Chicano art movement

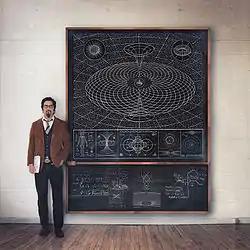
Cosmological Mysteries by Daniel Martin Diaz.

Traditions connected with the holiday include the building of private altars honoring the deceased using sugar skulls or marigolds and visiting the deceased with gifts of their favorite foods or beverages. Chicanos are able to affirm their cultural, ethnic and religious identities through daily life in the barrio, and artists draw upon these traditions, experiences and images, such as sugar skulls and La Virgen de Guadalupe, in their artwork to reflect the importance of self-determination and cultural difference to Chicanos.